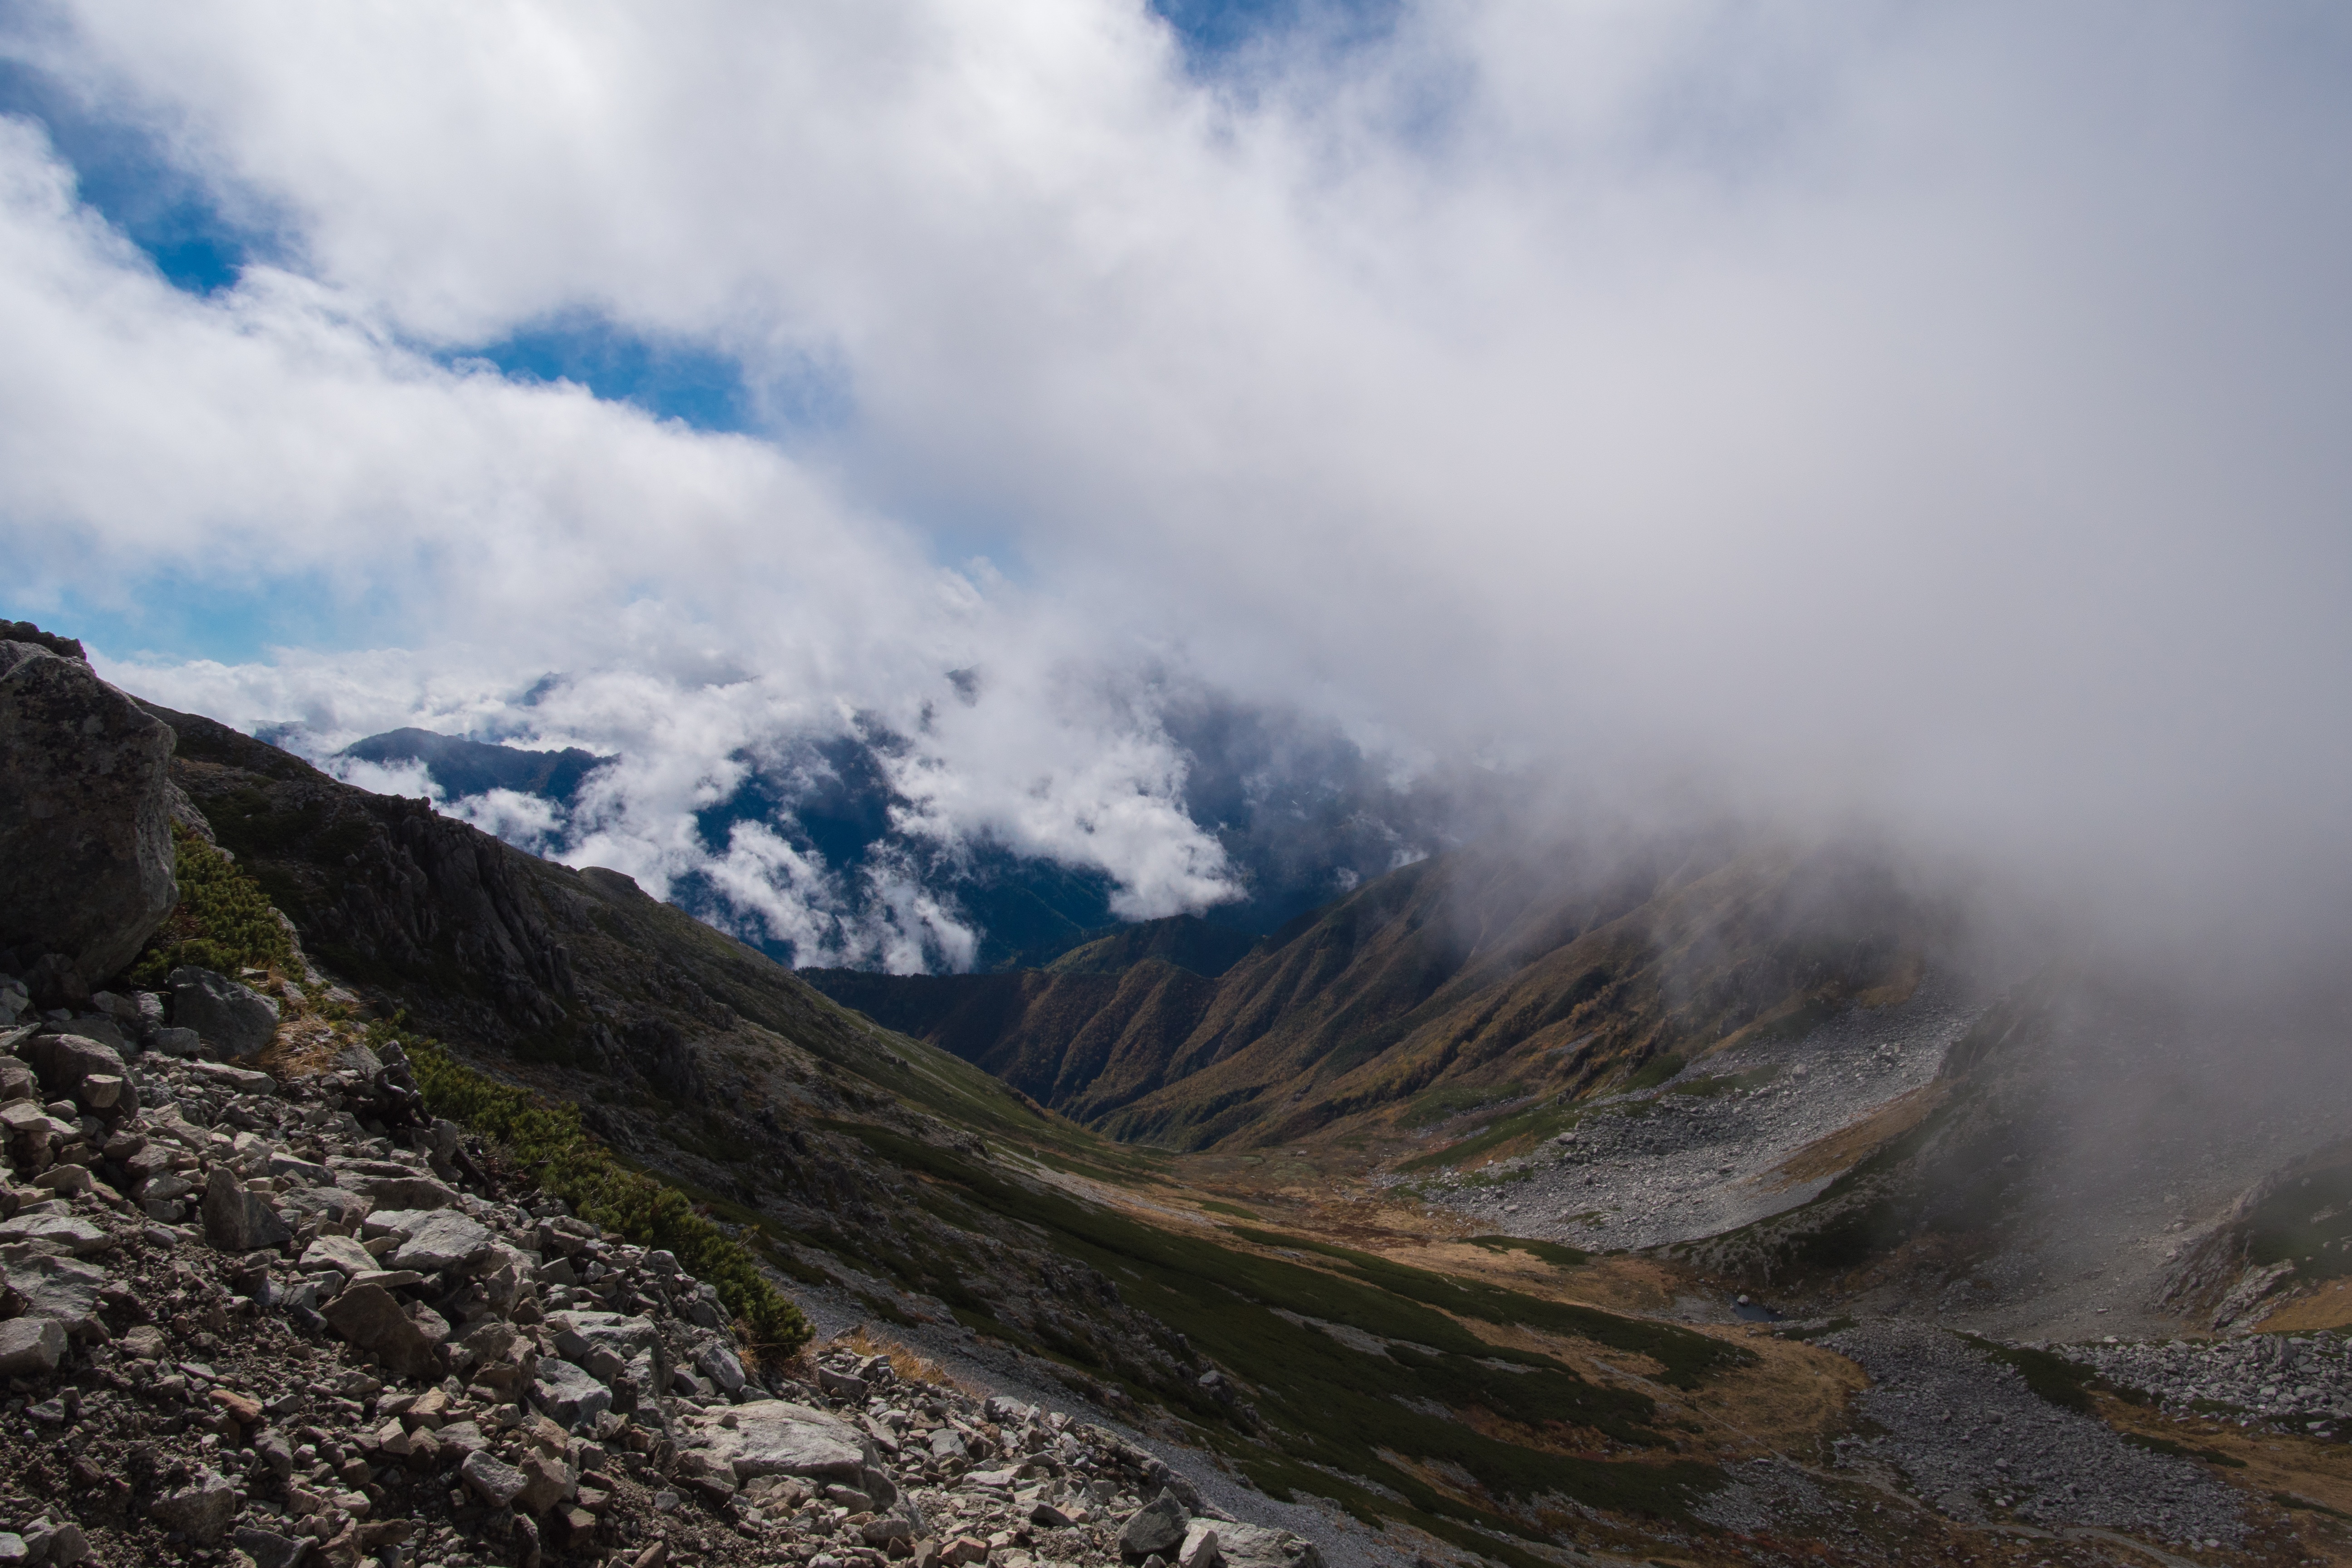
landscape, nature, wilderness, walking, mountain, snow, cloud, hill, adventure, valley, mountain range, ridge, summit, alps, plateau, fell, landform, mountain pass, geographical feature, atmospheric phenomenon, mountainous landforms